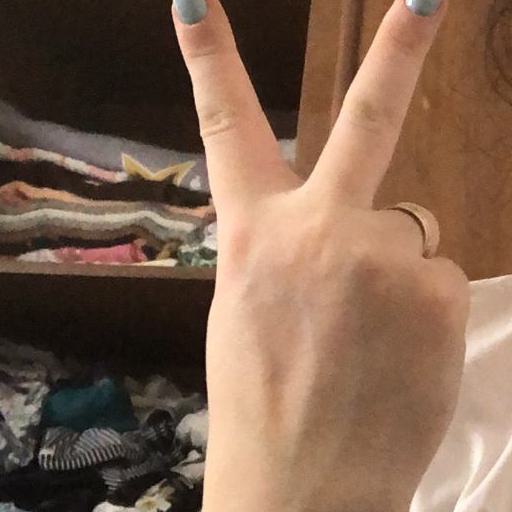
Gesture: peace_inverted